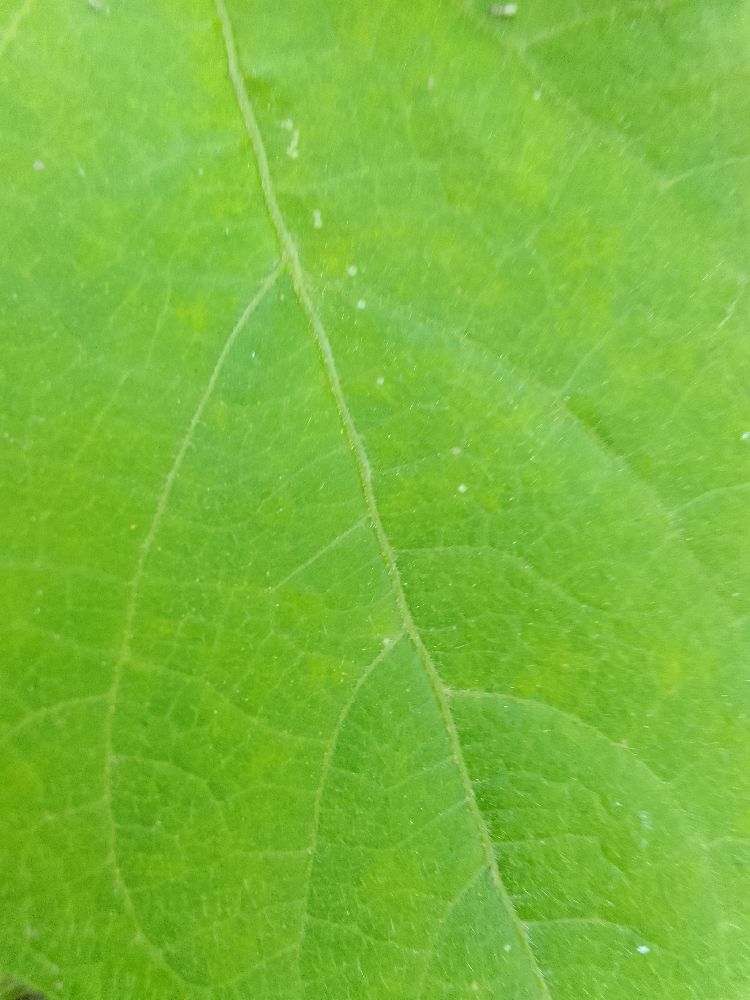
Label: healthy